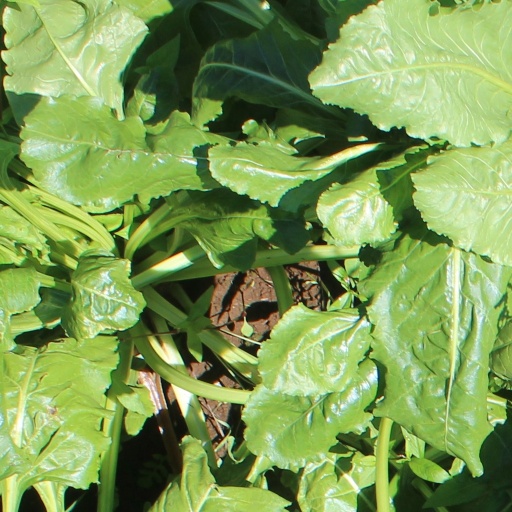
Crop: sugar beet